Choctaw Nation of Oklahoma

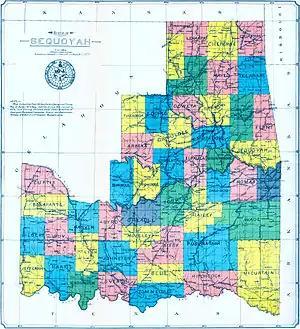
The State of Sequoyah, a U.S. state for Indian Territory proposed in 1905. The Choctaw supported the proposition and were included in the new map. However, the statehood proposal was rejected by Congress and president Theodore Roosevelt.

On September 27, 1830, the Treaty of Dancing Rabbit Creek was signed. It represented one of the largest transfers of land that was signed between the US government and Native Americans without being instigated by warfare. By the treaty, the Choctaws signed away their remaining traditional homelands, opening them up for European-American settlement. The Choctaw were the first to walk the Trail of Tears. Article XIV allowed for nearly 1,300 Choctaws to remain in the state of Mississippi and to become the first major non-European ethnic group to become US citizens. Article 22 sought to put a Choctaw representative in the U.S. House of Representatives. The Choctaw at this crucial time split into two distinct groups: the Choctaw Nation of Oklahoma and the Mississippi Band of Choctaw Indians. The nation retained its autonomy, but the tribe in Mississippi submitted to state and federal laws.